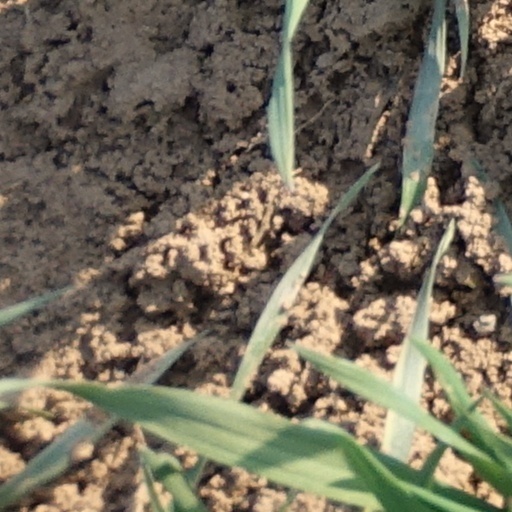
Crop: wheat